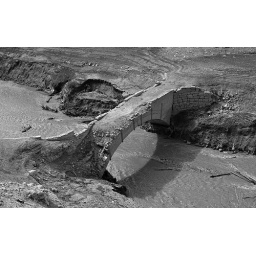
Like a bridge under troubled water